Warner Bros. Studio Tour Hollywood

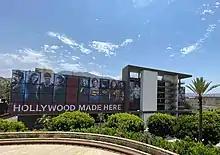
Warner Bros. Studio Tour center and parking structure that opened in July 2021.

Dick Mason retired from Warner Bros. in 2000, and Danny Kahn assumed leadership of the Tour Department. Kahn moved the location of the tour to an office building previously occupied by Columbia Pictures across the street from Gate 5. He increased the frequency of tours but retained the small group sizes and unscripted nature. The tour became more streamlined and began more aggressive advertising.